Prince Richard, Duke of Gloucester

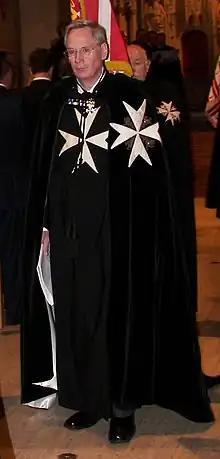
Robed in the mantle of Grand Prior of the Order of St John, 2006

In 2023 the Duke and Duchess of Gloucester attended the coronation of King Charles III and Queen Camilla in Westminster Abbey, and (in common with other working members of the Royal Family) took part in the Coronation Procession following the service.